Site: brandenburg
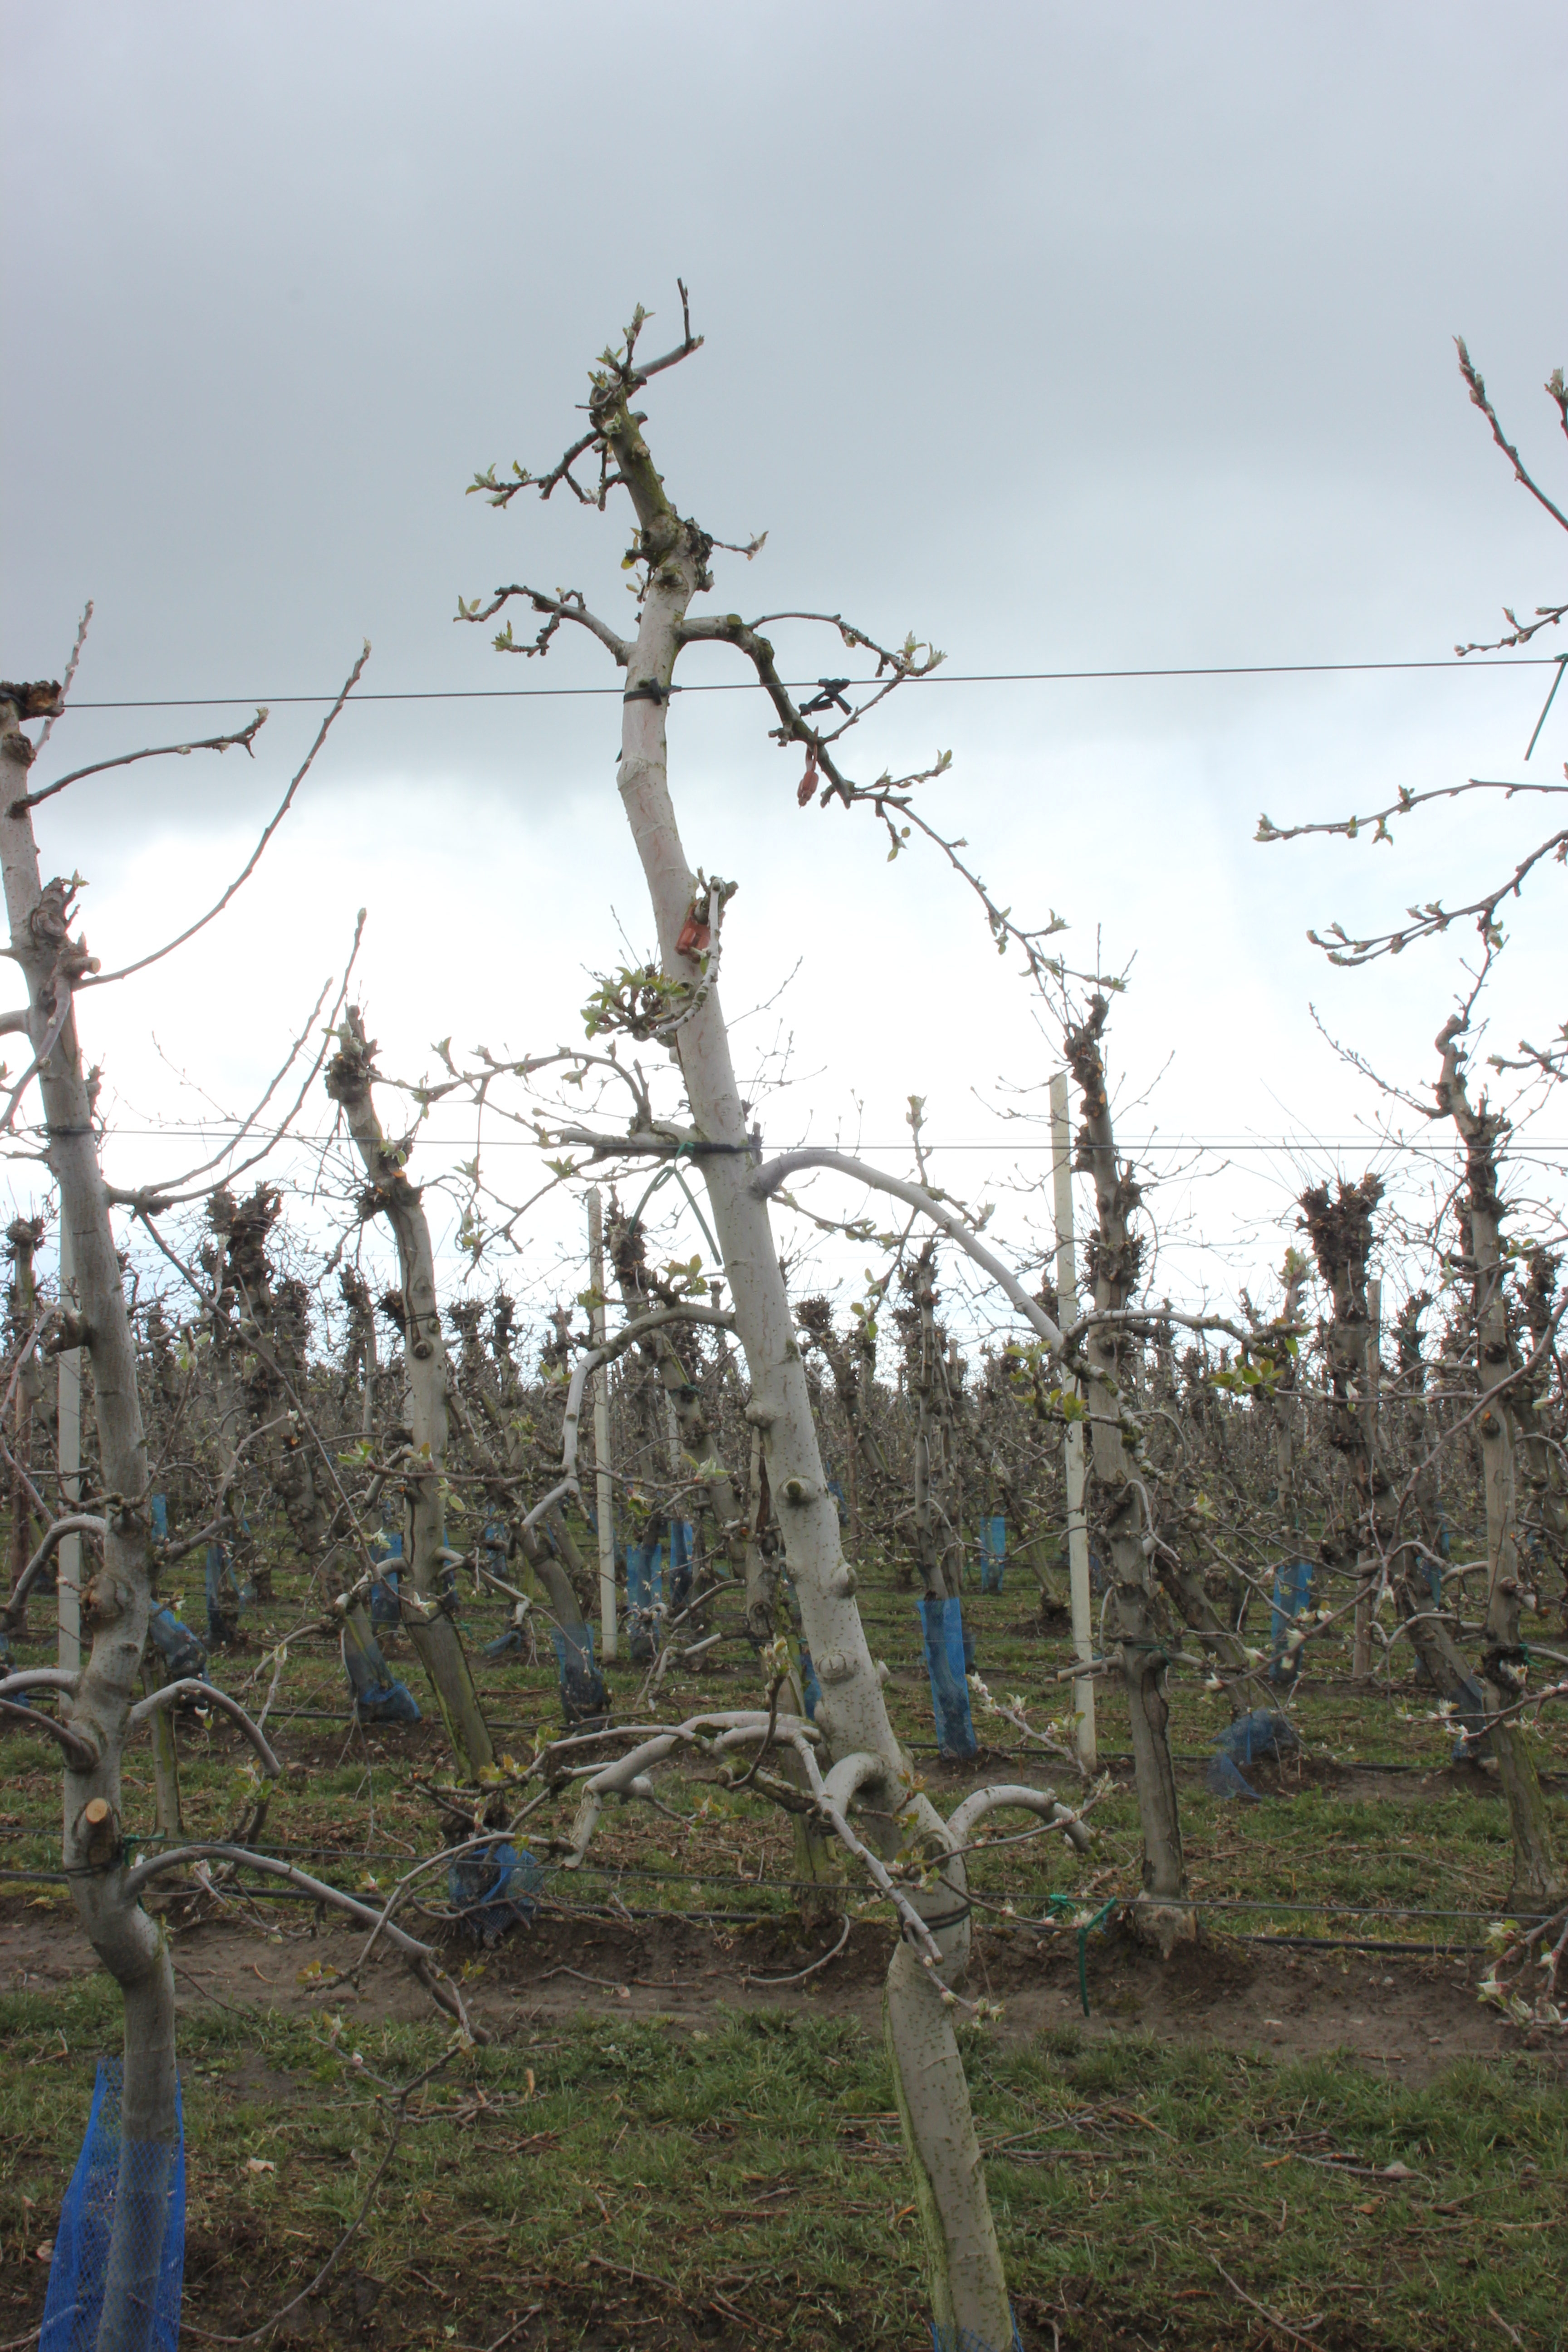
Growth stage (BBCH 55): Inflorescence emergence